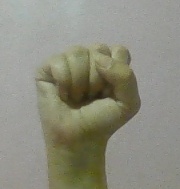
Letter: saad